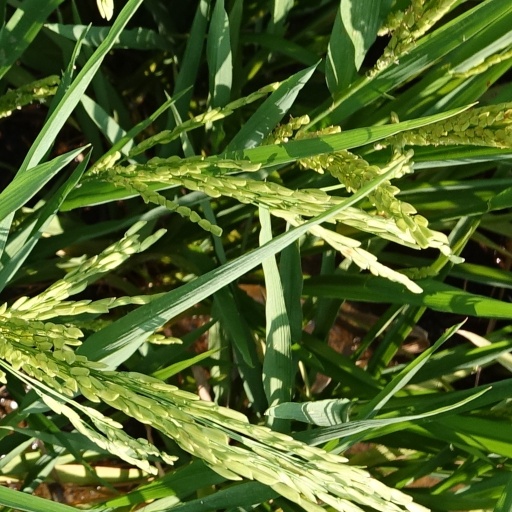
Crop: rice